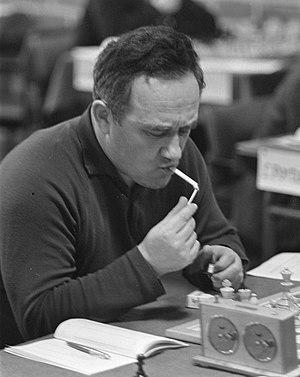
Efim Petrovitch Geller, né le 8 mars 1925 à Odessa et décédé le 17 novembre 1998 à Moscou, est un joueur d'échecs soviétique puis russe. Deux fois champion d'Union soviétique, en 1955 et en 1979, il fut l'un des vingt meilleurs joueurs d'échecs du monde pendant trente ans, de 1949 à 1979. Il se qualifia six fois pour le cycle des candidats au championnat du monde, terminant 3ᵉ des tournois des candidats de 1956 et 1962, et demi-finaliste en 1965.